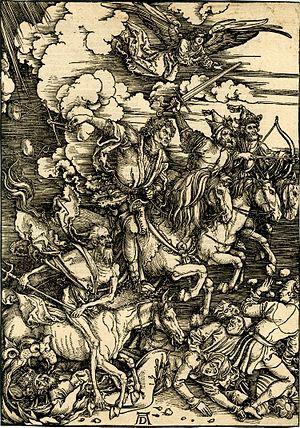
L'Apocalypse est une suite de 15 xylographies réalisées par Albrecht Dürer entre 1496 et 1498, inspirées du Livre de l'Apocalypse, dans le Nouveau Testament. Réunies en volume par Dürer, ces gravures constituent la seule série qu'il ait réalisée d'un seul jet. Il en donnera une seconde version en 1511 avec de légères modifications.